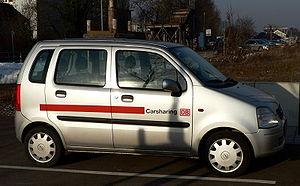
Un service d'autopartage, ou voitures en libre-service, est un système dans lequel une société, une agence publique, une coopérative, une association, ou même un groupe d'individus de manière informelle, met à la disposition de « clients » ou membres du service un ou plusieurs véhicules.